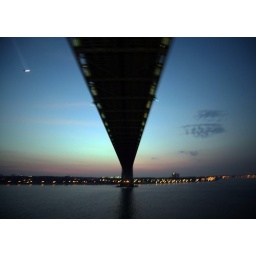
From the upper deck of the QM2. The ship clears the bridge by only 13 feet.